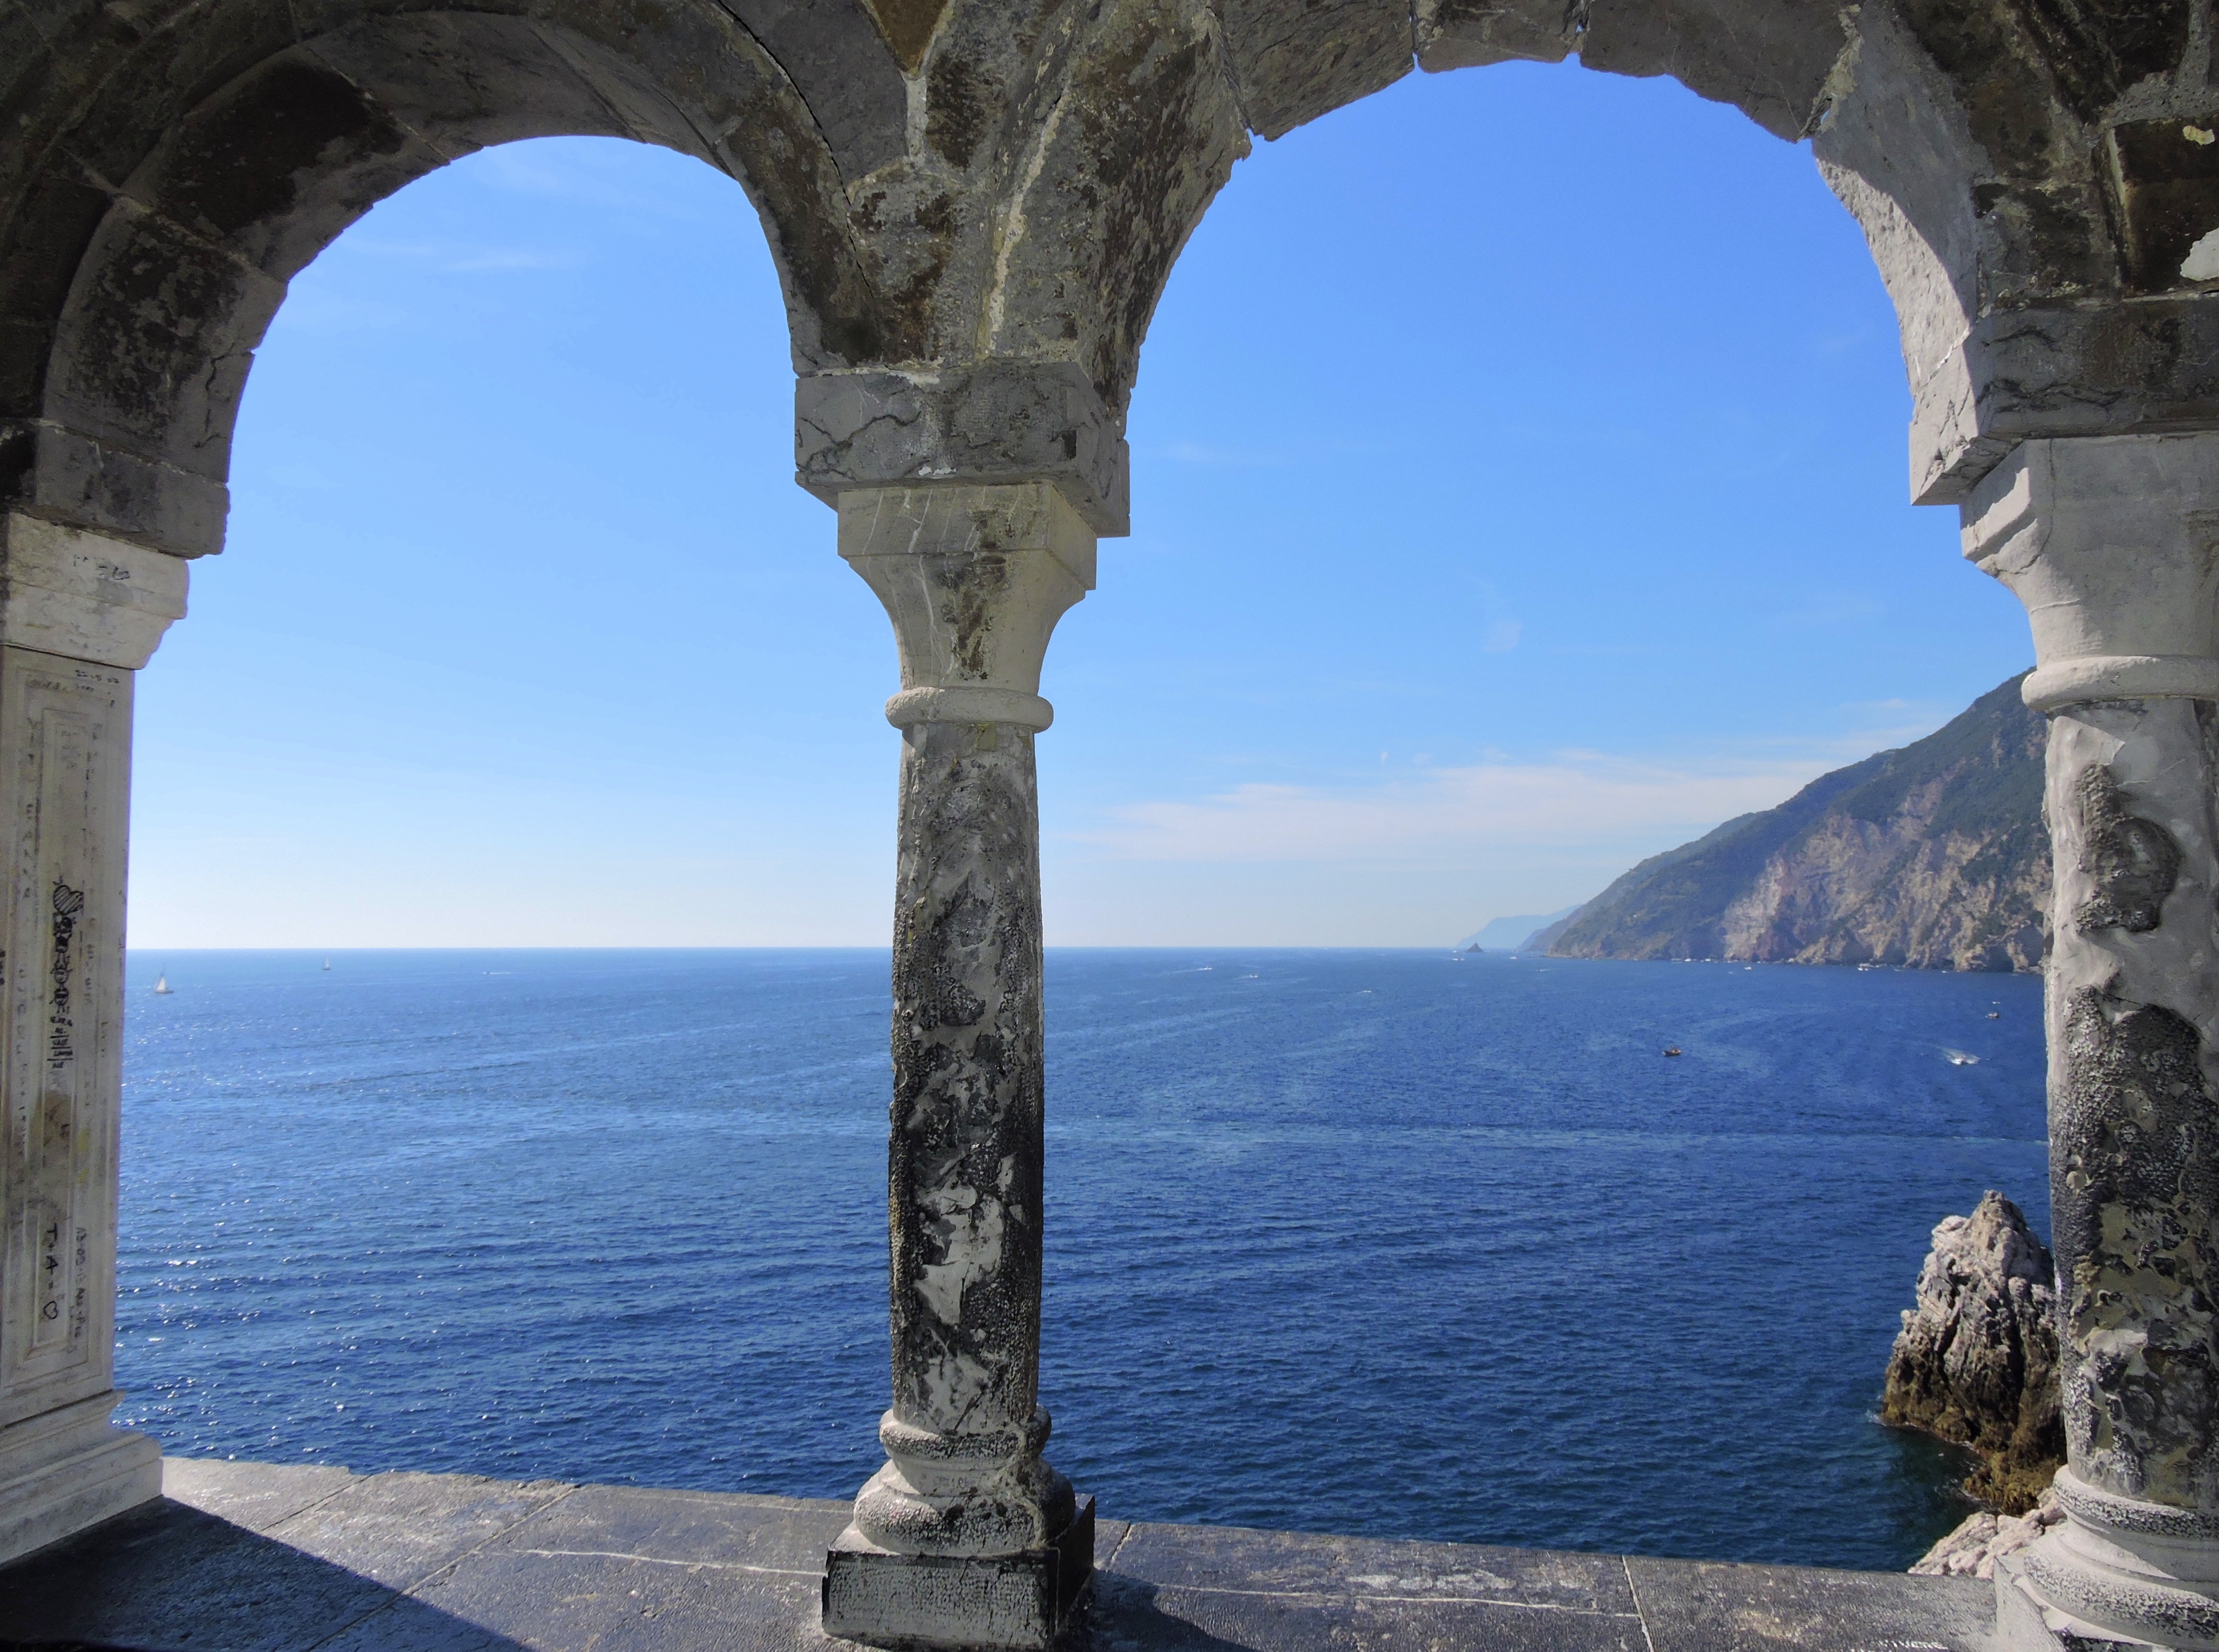
sea, rock, mountain, architecture, sky, bridge, window, formation, arch, column, landmark, italy, blue, tourism, temple, ruins, monastery, liguria, ancient history, porto venere